Sgurra Bhreac (Nova Scotia)

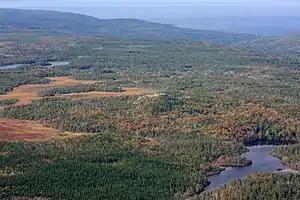
Sgurra Bhreac (centre), East of Rock Lakes in the foreground right, Peggy Allans Lake behind left, and the Bras d'Or Lake in the distance.

Thirty kilometres (19 miles) west of Sydney, inland of the community of Big Pond and southwest of East of Rock Lakes, the peak can be approached to within by back roads, either Glengarry Rd. (named "Spring Road" on older maps) to the south or a road (unnamed on current topographical maps) to the north passing through Rear Big Pond, which follows the Breac Brook Valley. The final approach to the peak is by hiking.